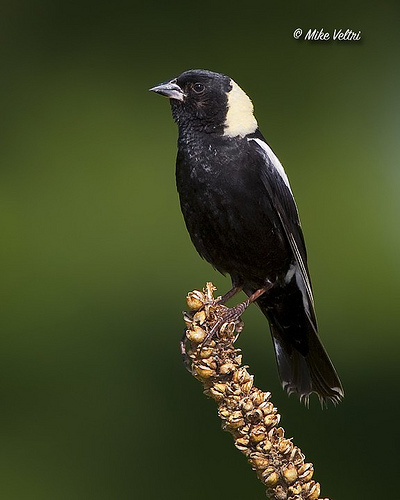
a medium sized bird with a small pointy beak and a white patch on the back of its head and on its wing, the rest of the body is black
this small bird is mostly black, with a large cream-colored patch on its nape.
a primarily black colored bird with an off white colored nape and a white stripe on the wing.
a small black bird with white on the back of its head, neck and tail.
this bird is black with white and has a very short beak.
a black bird with a white mark on the back of its head and on its wings.
this is a predominantly black bird with white coverts, black secondaries, and a gray bill.
this bird is black with white and has a very short beak.
this bird is black with white and has a long, pointy beak.
a small bird with black coloring along with a white spot on the head.
Species: Bobolink